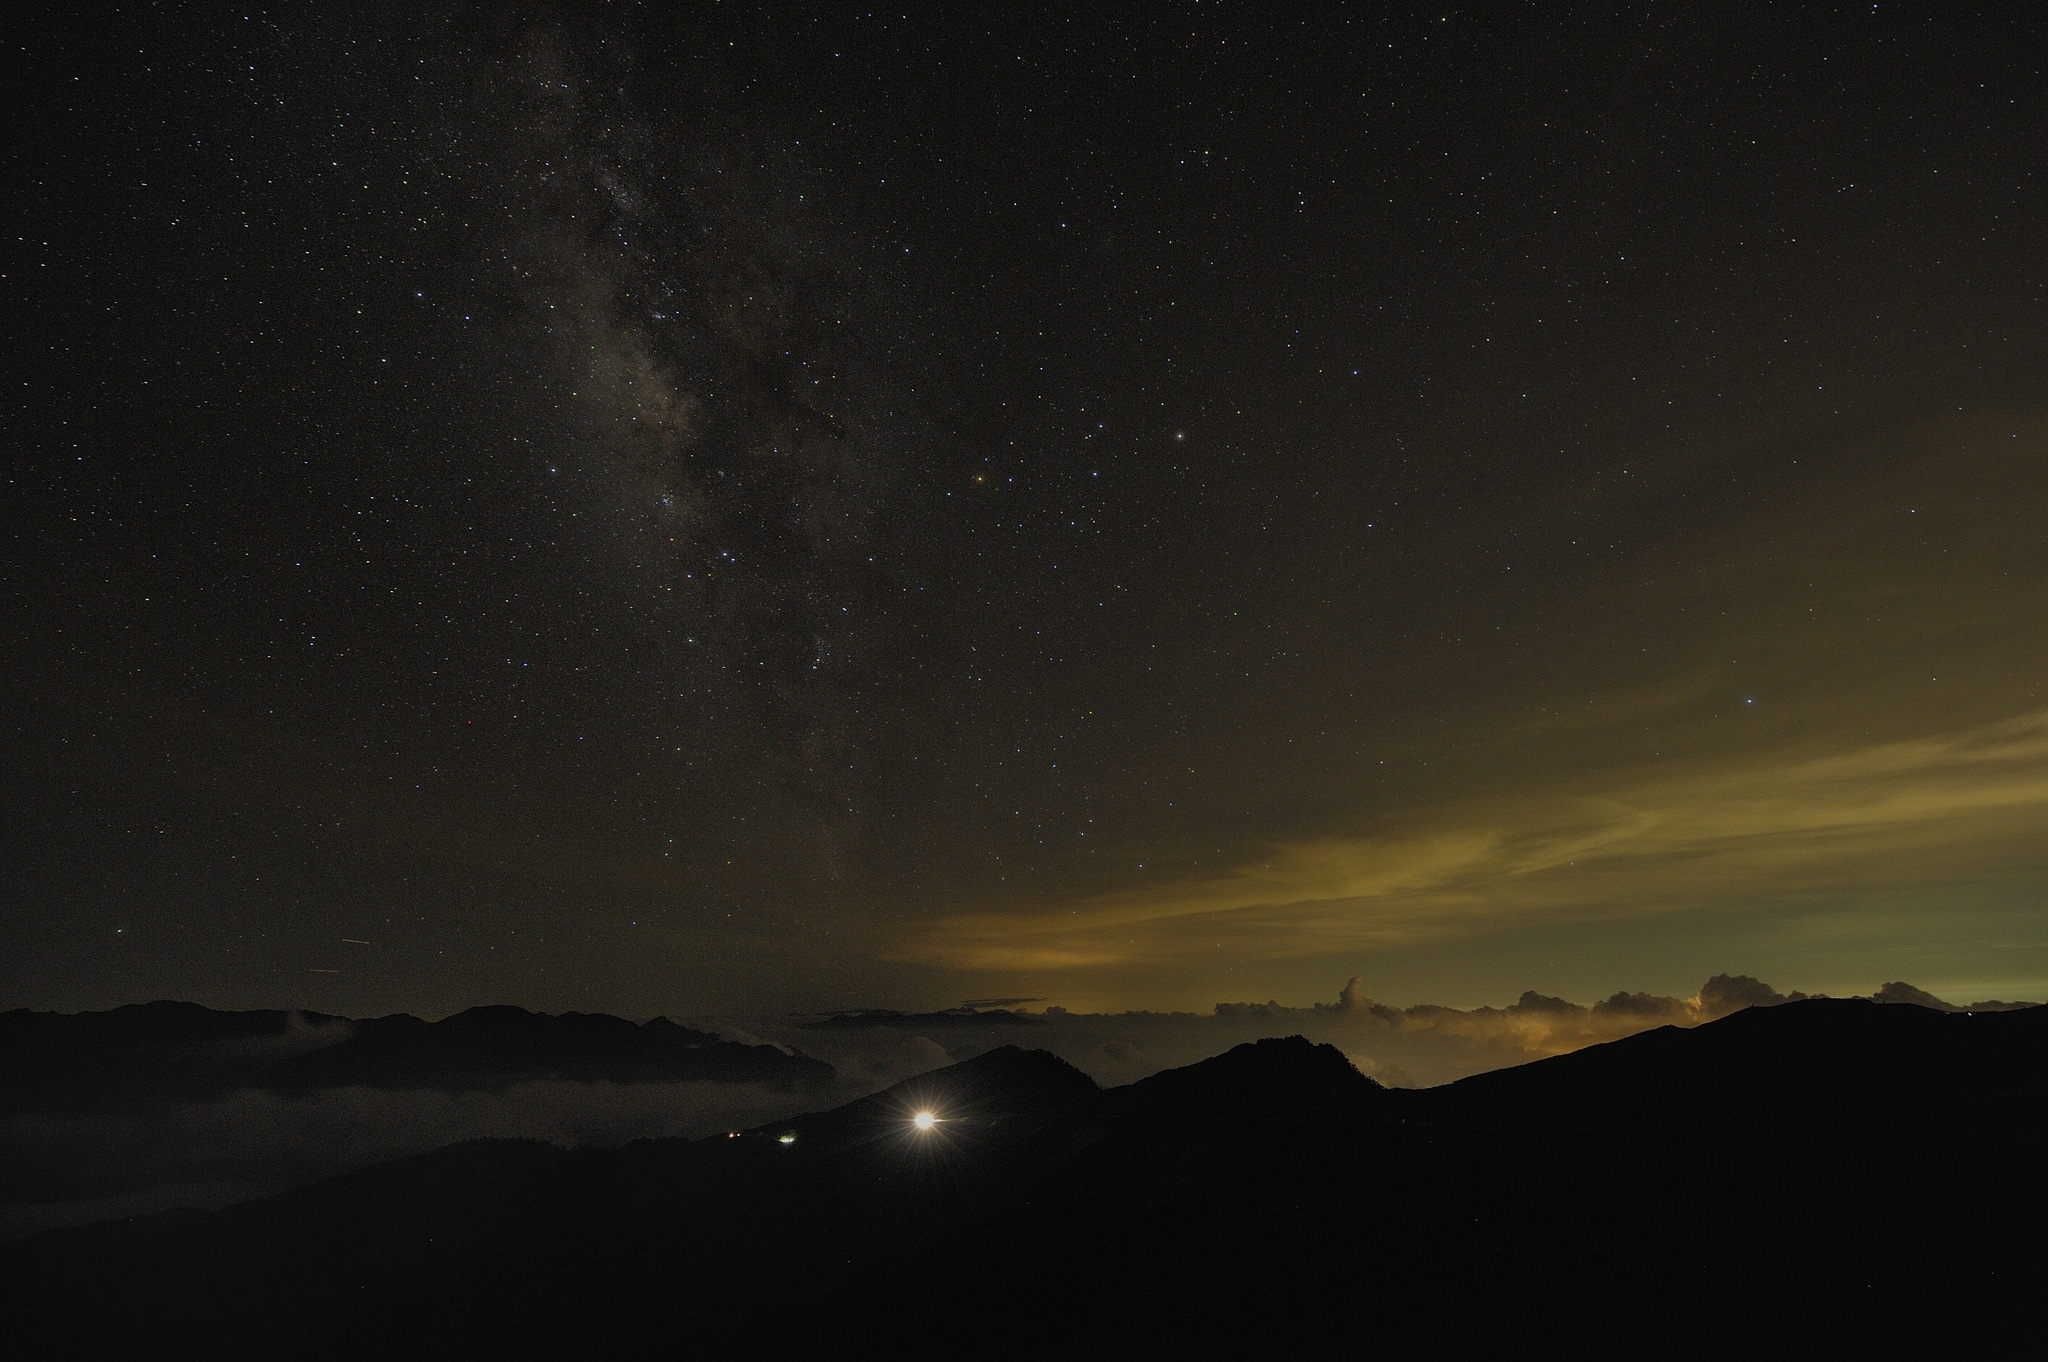
sky, night, star, dawn, atmosphere, darkness, galaxy, aurora, moonlight, mt, astronomy, astronomical object, wuling